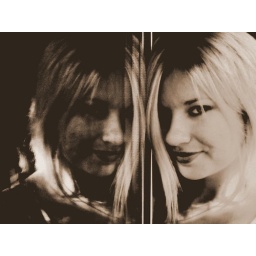
bridge in the mirror